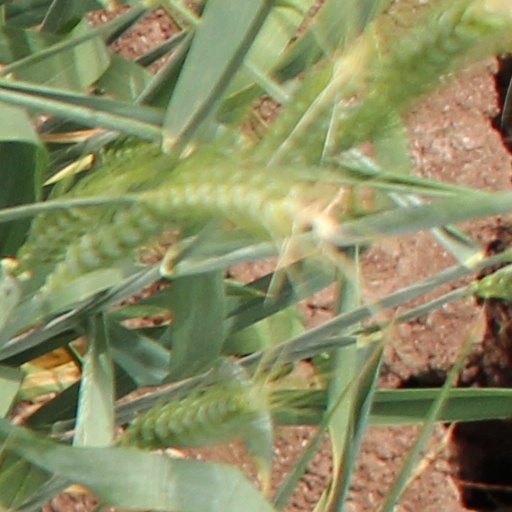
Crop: wheat